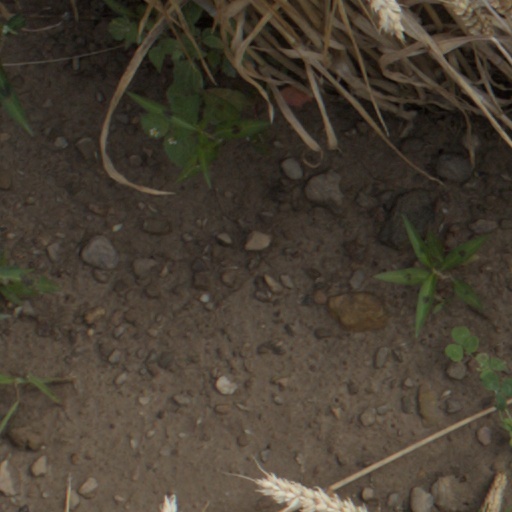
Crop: wheat